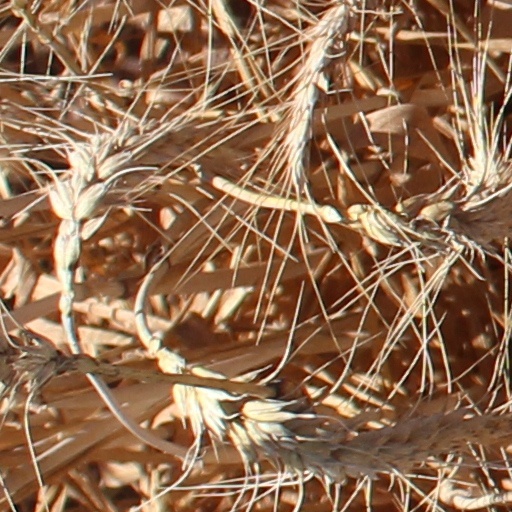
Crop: wheat